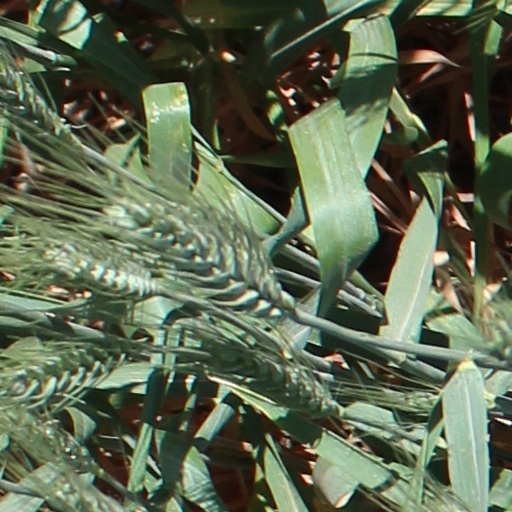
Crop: wheat